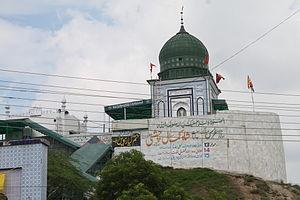
Le district de Kasur est une subdivision administrative de l'est de la province du Pendjab au Pakistan. Constitué autour de sa capitale, Kasur, qui est par ailleurs l'une des plus importantes villes de la province, le district est entouré par Lahore au nord, l'Inde à l'est, le district d'Okara au sud, et enfin par le district de Nankana Sahib à l'ouest. Il a été créé le 1ᵉʳ juillet 1976 en divisant le district de Lahore.